Song Jian

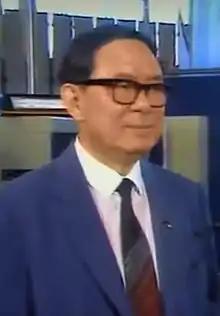
Song jian 1989

Song Jian (born 29 December 1931) is a Chinese aerospace engineer, demographer, and politician. He was deputy chief designer of China's submarine-launched ballistic missile (JL-1) and one of the country's leading scientists in the post-Cultural Revolution era. After a decade of two-child restrictions in the 1970s, and following the Chinese government's announcement in 1979 to advocate for one child per family, he became a leading advocate for rapid implementation and broad coverage of China's one-child policy. He served in high-ranking political positions including Vice Minister of Aerospace Industry, Director of the State Science and Technology Commission (1985–1998), vice-premier-level State Councillor (1986–1998), President of the Chinese Academy of Engineering, Vice Chairperson of the Chinese People's Political Consultative Conference, and a member of the Central Committee of the Chinese Communist Party.